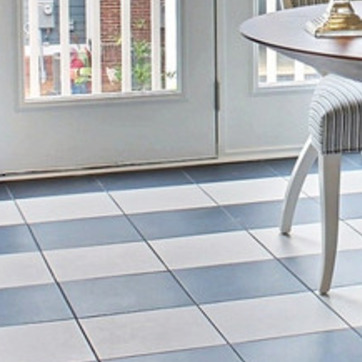
Material: tile